Jerry May (baseball)

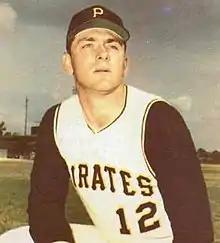
May in 1966

Jerry Lee May (December 14, 1943 – June 30, 1996) was an American professional baseball player. He played as a catcher in Major League Baseball (MLB) from 1964 through 1973 for the Pittsburgh Pirates, Kansas City Royals, and New York Mets. May was notable for his defensive skills and ability to handle a pitching staff.